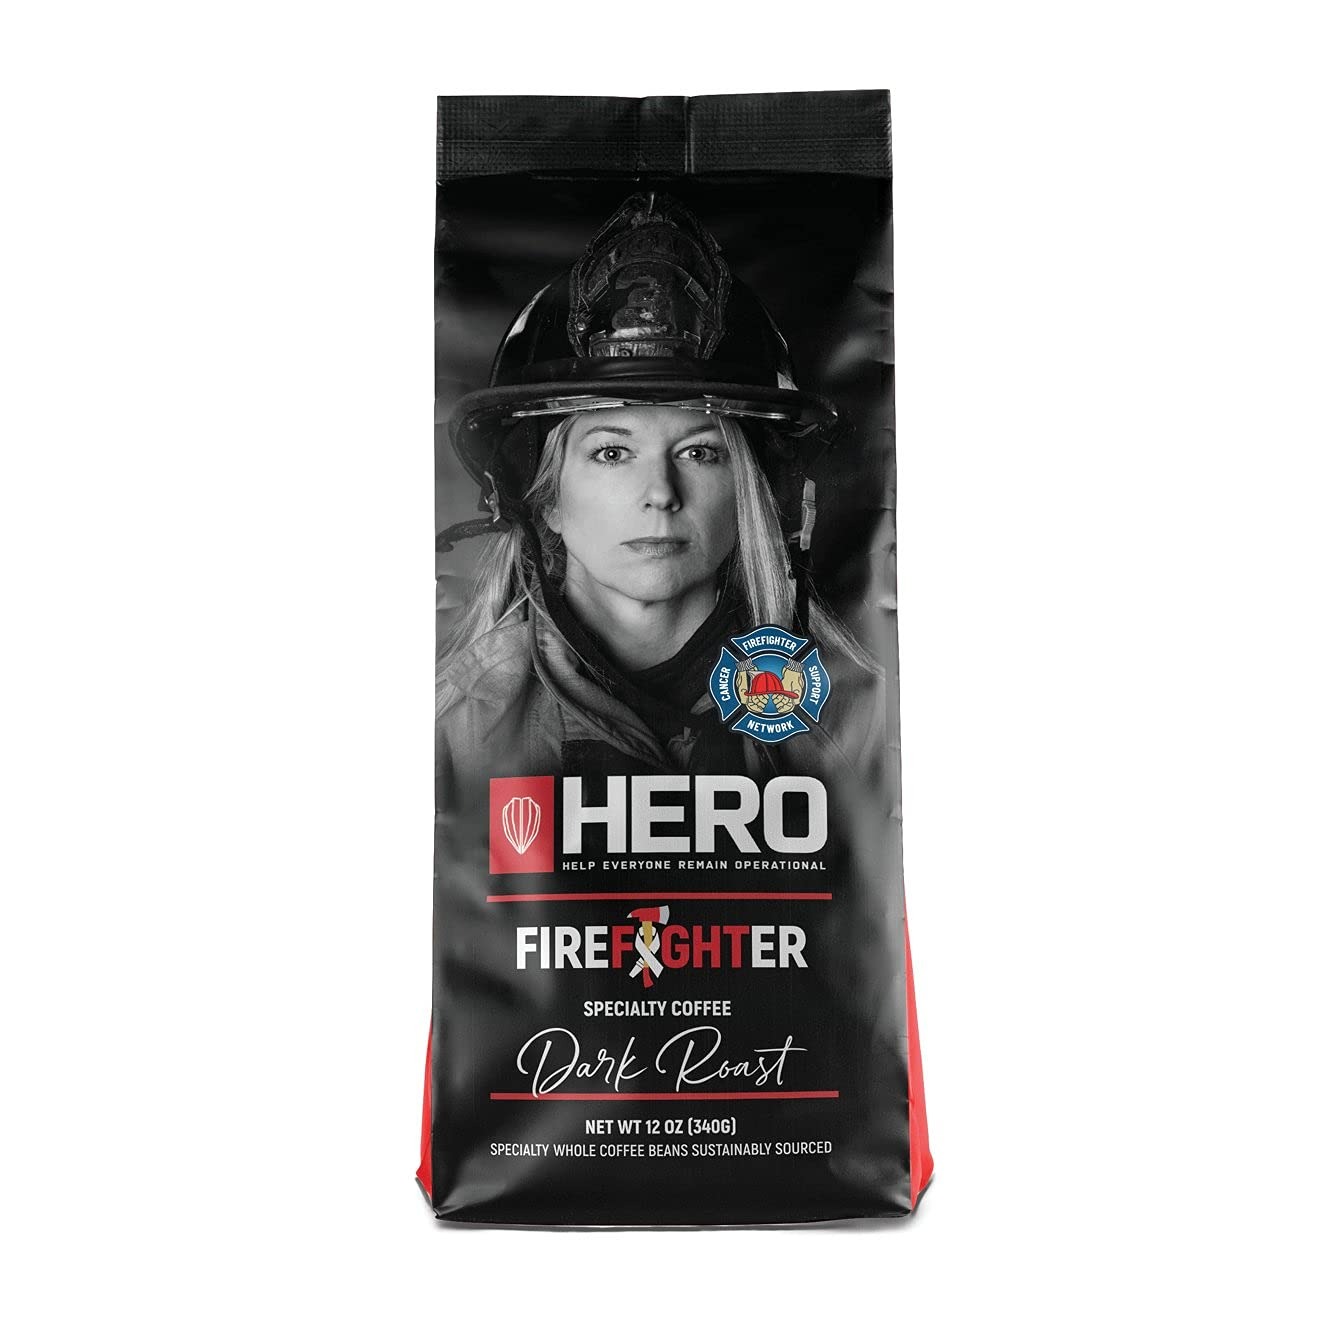
Item Name: Hero Beverage Co Firefighter Blend Dark Roast Coffee Ground
Value: 12.0
Unit: Ounce

Price: 15.99